Nikephoros II Phokas

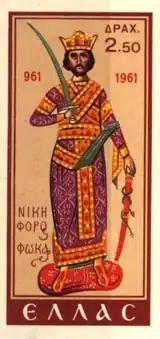
Nikephoros II on a modern stamp celebrating the 1000th anniversary of the reconquest of Crete.

Nikephoros also disagreed with the church on theological grounds. He wished the church to elevate those soldiers who died in battle against the Saracens to the positions of martyrs in the church – similar to the status of "Shahid" which the Emperor's Muslim foes bestowed on their own fallen soldiers. In the Christian context, this was a highly controversial and unpopular demand.